Camouflage grouper

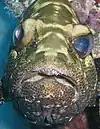
Camouflage grouper

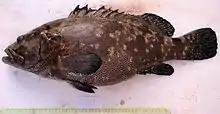
"Epinephelus polyphekadion", large specimen from New Caledonia

The camouflage grouper (Epinephelus polyphekadion), also known as the blue-tailed cod, camouflage rockcod, small-toothed rockcod, smooth flowery rock-cod, snout-spot grouper or snout-spot rock-cod, is a species of marine ray-finned fish, a grouper from the subfamily Epinephelinae which is part of the family Serranidae, which also includes the anthias and sea basses. It has a wide Indo-Pacific distribution where it is associated with reefs.